Hogon

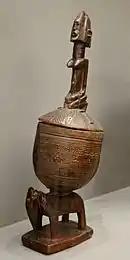
A Hogon cup ("Ogo banya"), used in particular during the Hogon's enthronement ceremony. Musée du quai Branly, Paris, France.

The hogon is central to a wide range of fertility and marriage rituals, which are closely related to Dogon origin myths.